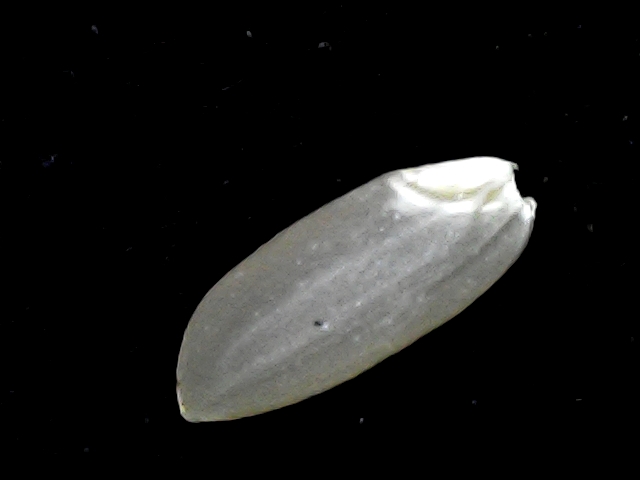
Rice variety: BD39